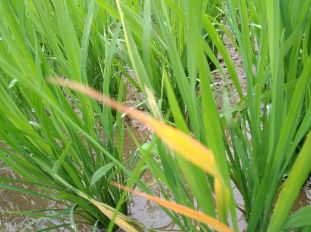
Disease: Tungro